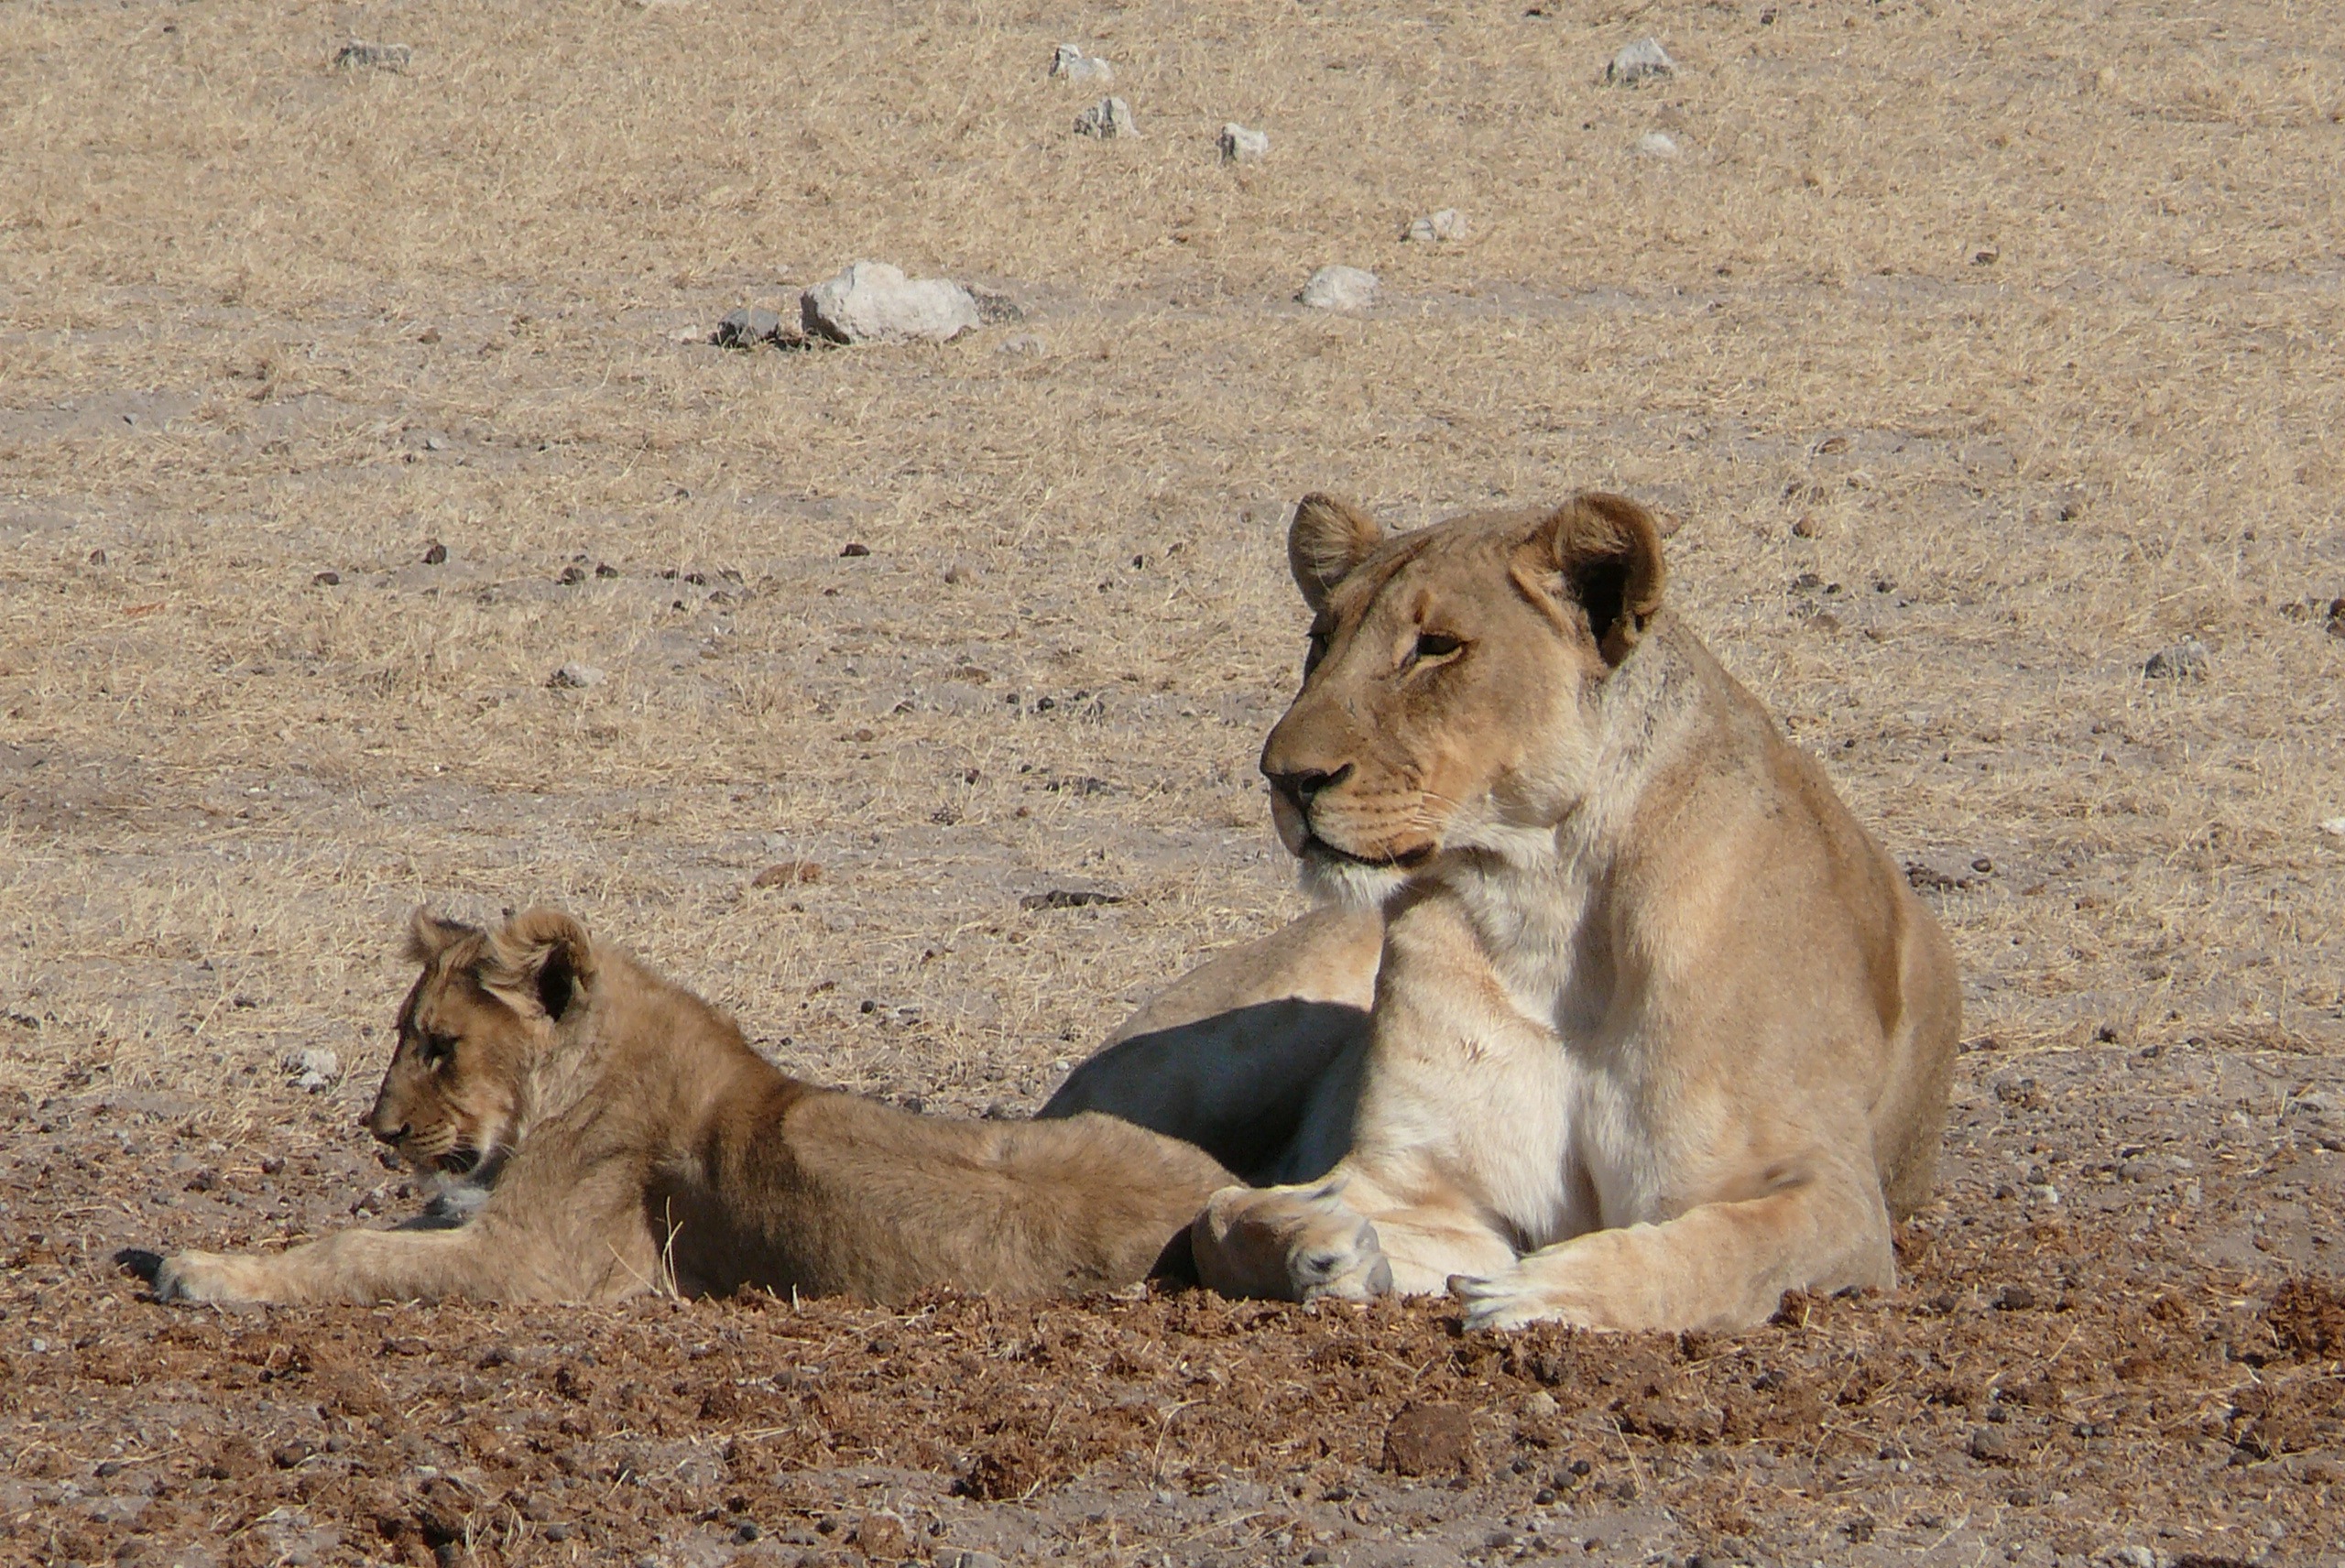
adventure, wildlife, africa, mammal, mane, fauna, savanna, lion, vertebrate, safari, sleepy lion, big cats, cat like mammal, masai lion